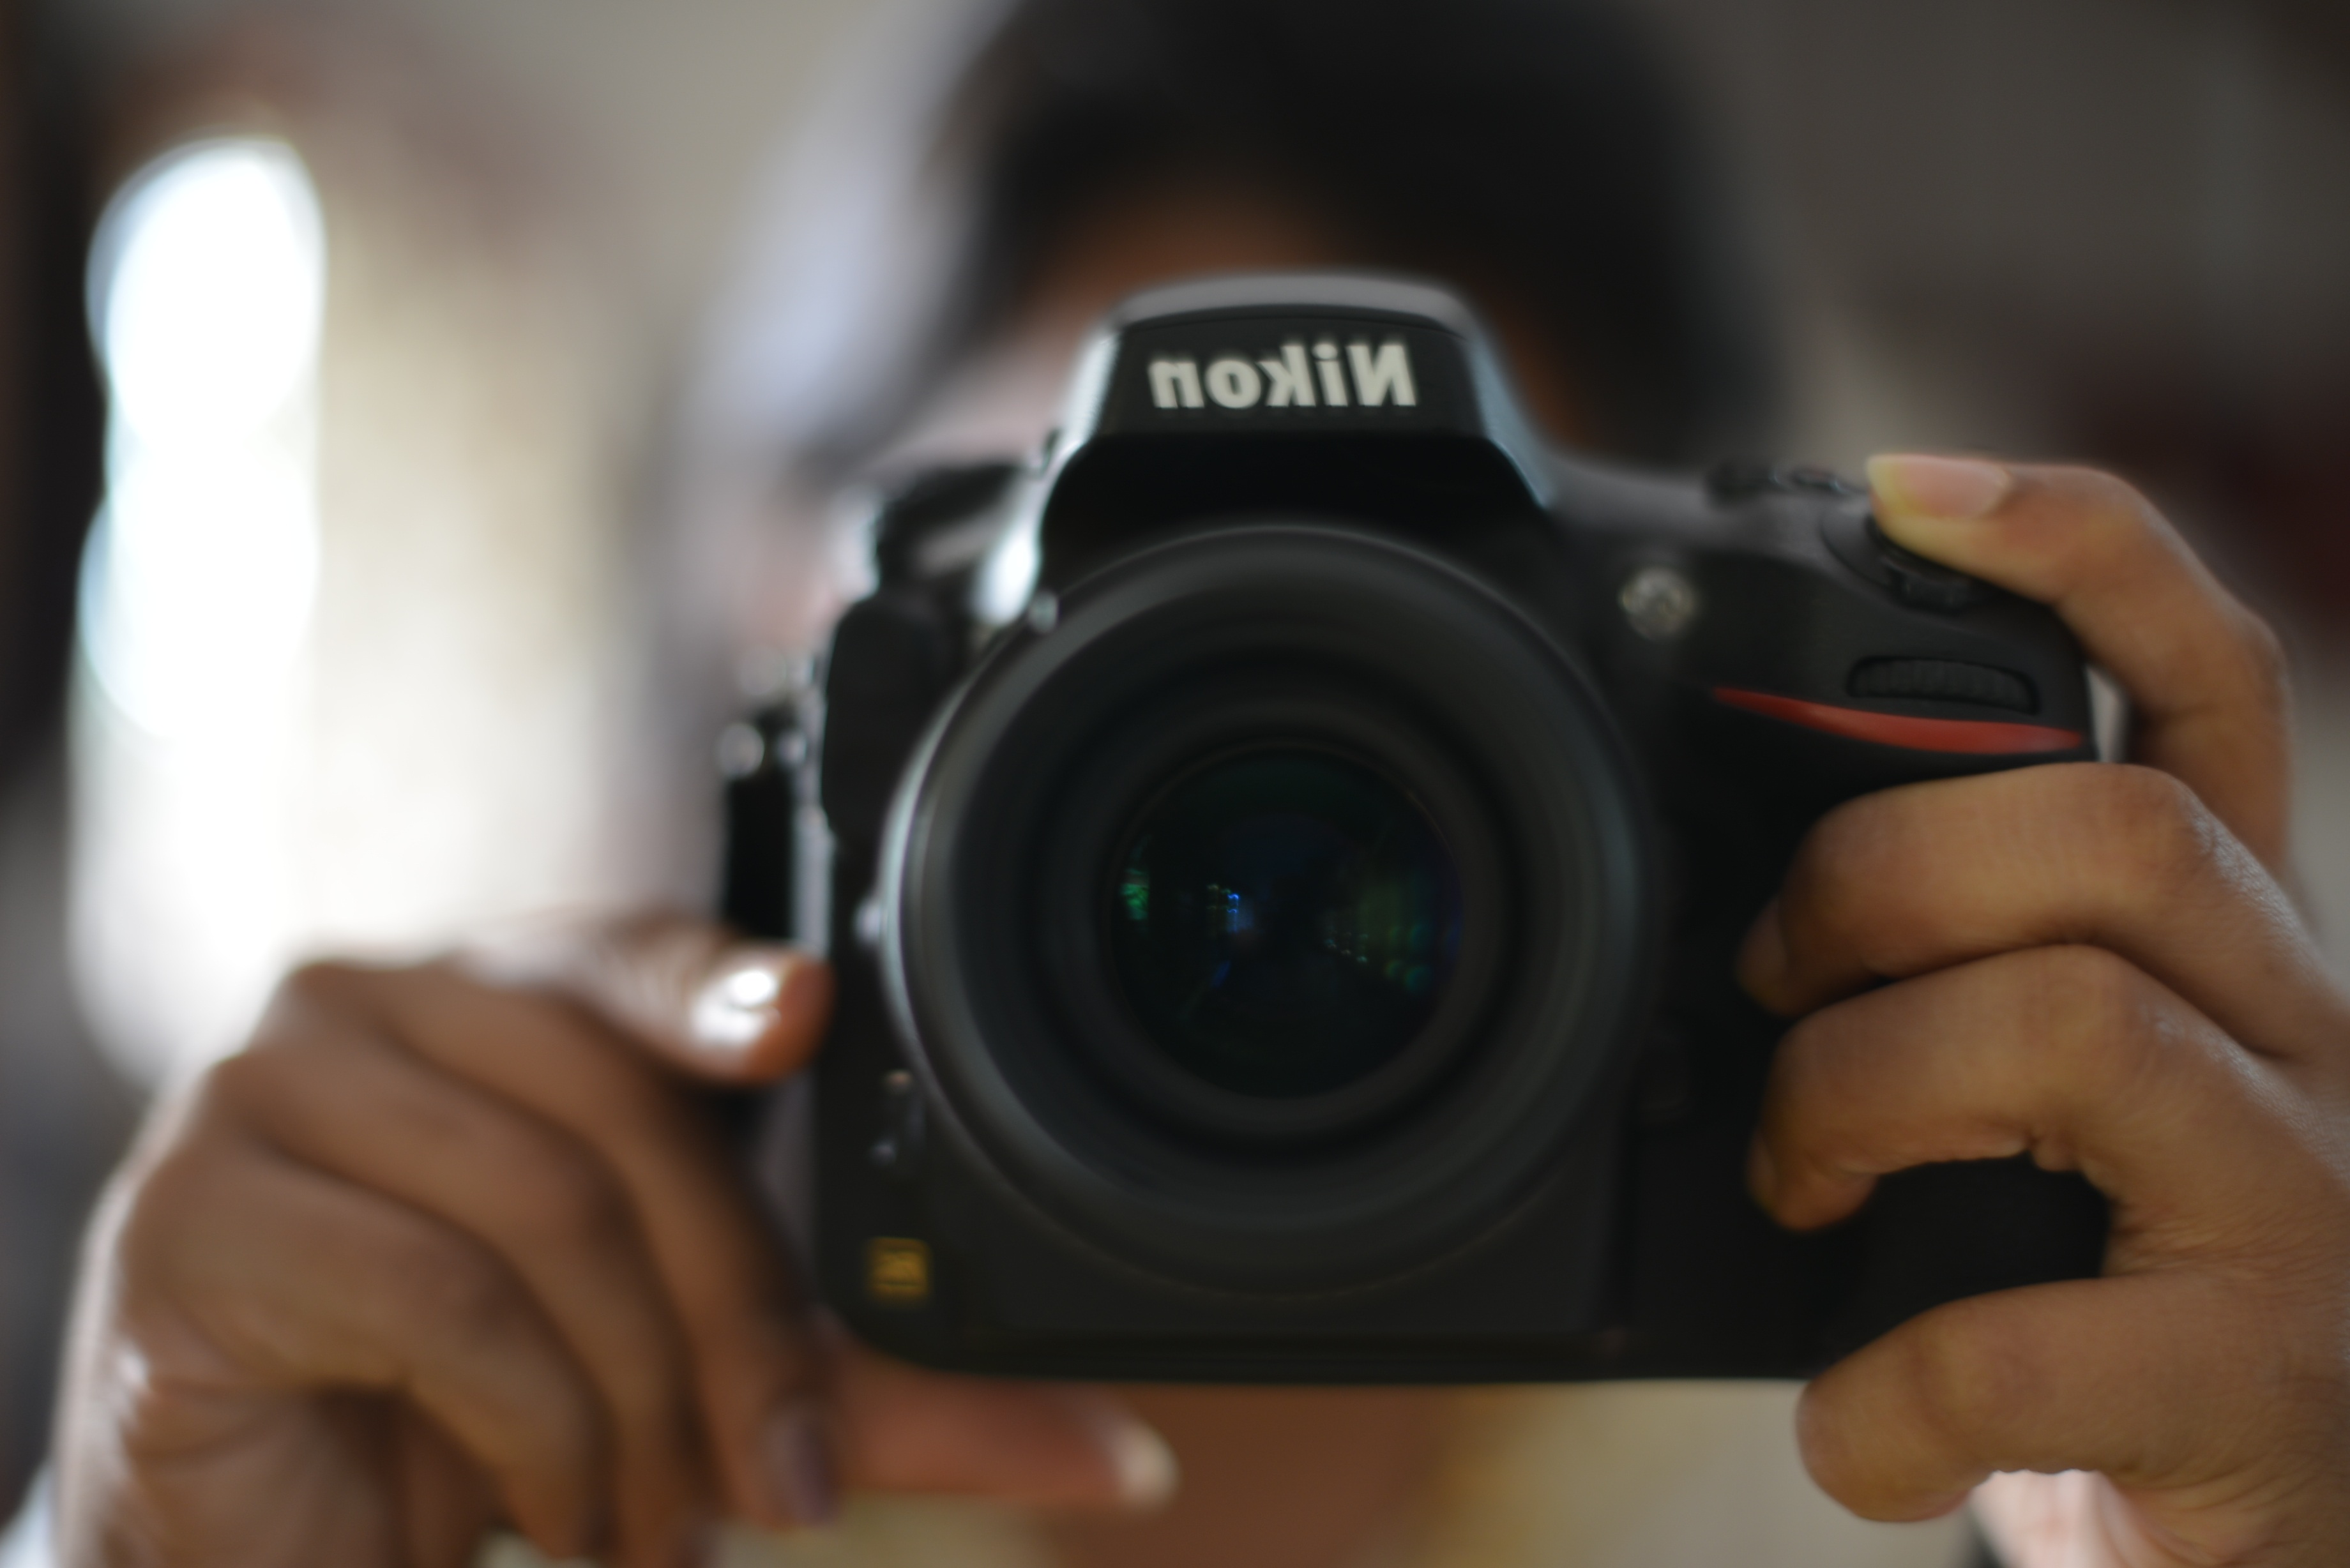
camera, photography, photographer, nikon, product, reflex camera, digital camera, camera lens, digital slr, single lens reflex camera, cameras optics, mirrorless interchangeable lens camera